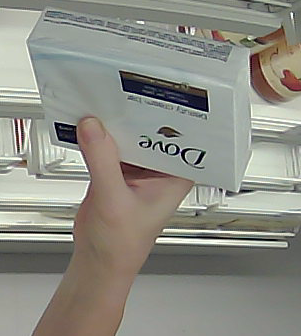
Product: dove_soap